Logan Institute of Religion

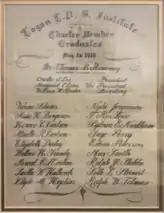
Logan Institute's first graduating class

Construction on the Logan Institute began in 1928 as the first institute of religion in the state of Utah. When the building was completed, it was dedicated by LDS Church president Heber J. Grant on Easter Sunday, March 31, 1929. When it opened, there was a total enrollment of 114 students and offered two classes: Bible Literature and Moral Philosophy. The institute's first class graduated on May 26, 1935, and had 21 students. Thomas C. Romney was the first institute director and the only instructor until Milton R. Hunter was hired in 1936.